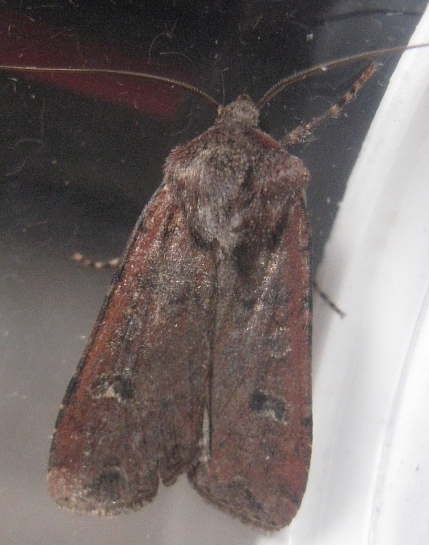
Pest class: cutworms